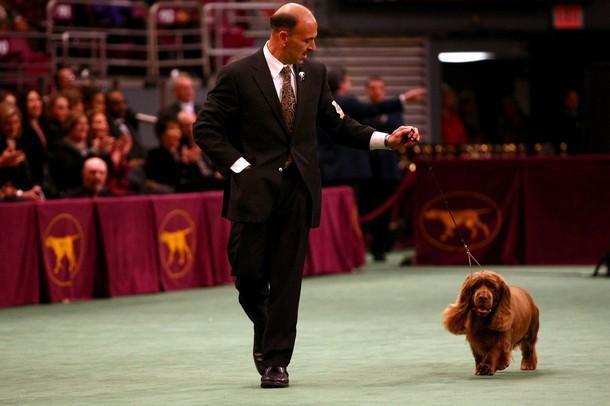
Sussex_spaniel